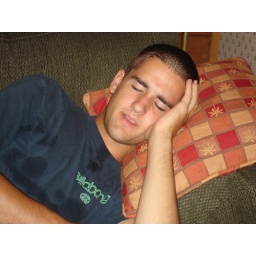
that's water all over your shirt Joel